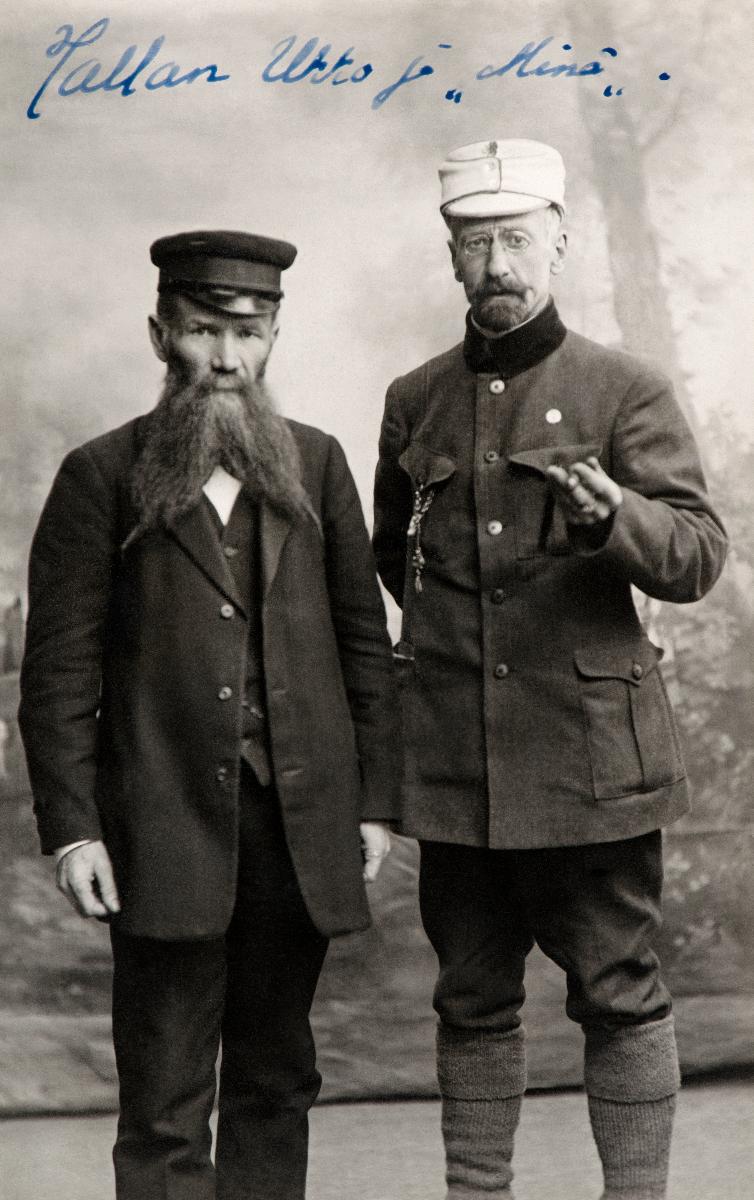
Hallan Ukko ja Ilmari Kianto
Hallan Ukko and Ilmari Kianto
sisällön kuvaus: "Hallan Ukko", kansanedustaja Juho Heikkinen ja kirjailija Ilmari Kianto 1918. sisällön kuvaus: "Hallan Ukko" (the old man of Halla farm), Member of the Parliament Juho Heikkinen and author Ilmari Kianto 1918.
Vuosi: 1918
Paikka: Suomi
Aiheet: Heikkinen, Juho; Kianto, Ilmari; henkilöt; kirjailijat; poliitikot; kansanedustajat; kaksin; persons; authors; politicians; members of parliament; personer (individer); författare; politiker; riksdagsledamöter